G&L Musical Instruments

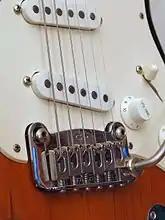
Dual-Fulcrum Vibrato

Leo Fender and George Fullerton created improved designs over the years, with the most advanced being featured in G&L instruments.: